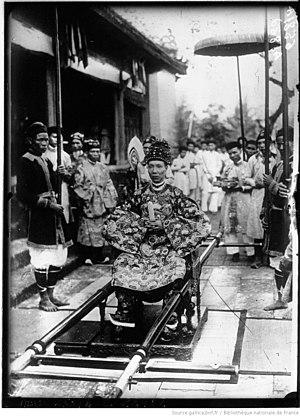
L'empereur Khai Dinh à Hué